Roman Catholic Diocese of Reno

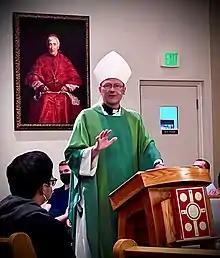
Bishop Mueggenborg (2022)

Nick Nicosia, the former lay administrator of St. Mary's in the Mountains church in Virginia City, sued the diocese in 2010 over his termination from this job. Nicosia said the diocese fired him because he objected to a donation from the former owner of Mustang Ranch, a legal brothel east of Sparks, to a church restoration project. The diocese said they removed him from the position because a priest was available to take the position. Calvo retired in 2021.